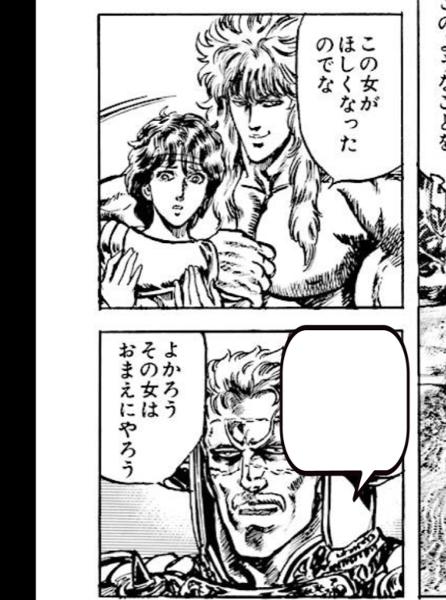
回答: そいつは女じゃな...